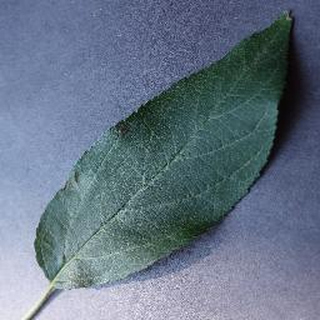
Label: healthy_apple